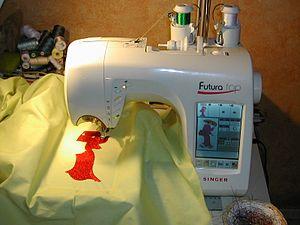
L'entreprise Singer a été établie sous le nom I.M. Singer & Co. en 1851 par Isaac Merritt Singer. Principalement connue pour ses machines à coudre, elle a été renommée Singer Manufacturing Company en 1865, puis The Singer Company en 1963. À l'origine, tous ses produits étaient fabriqués dans ses usines à New York.